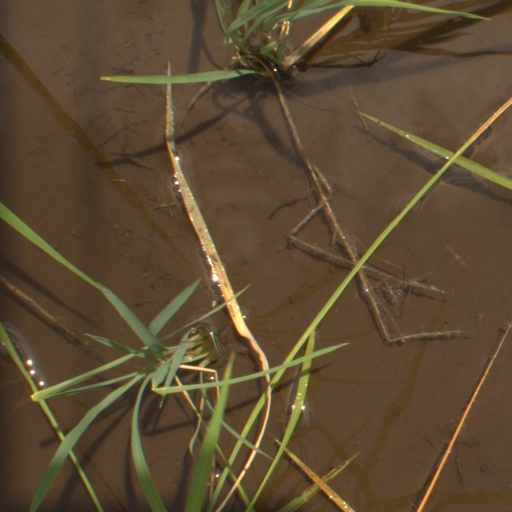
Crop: rice